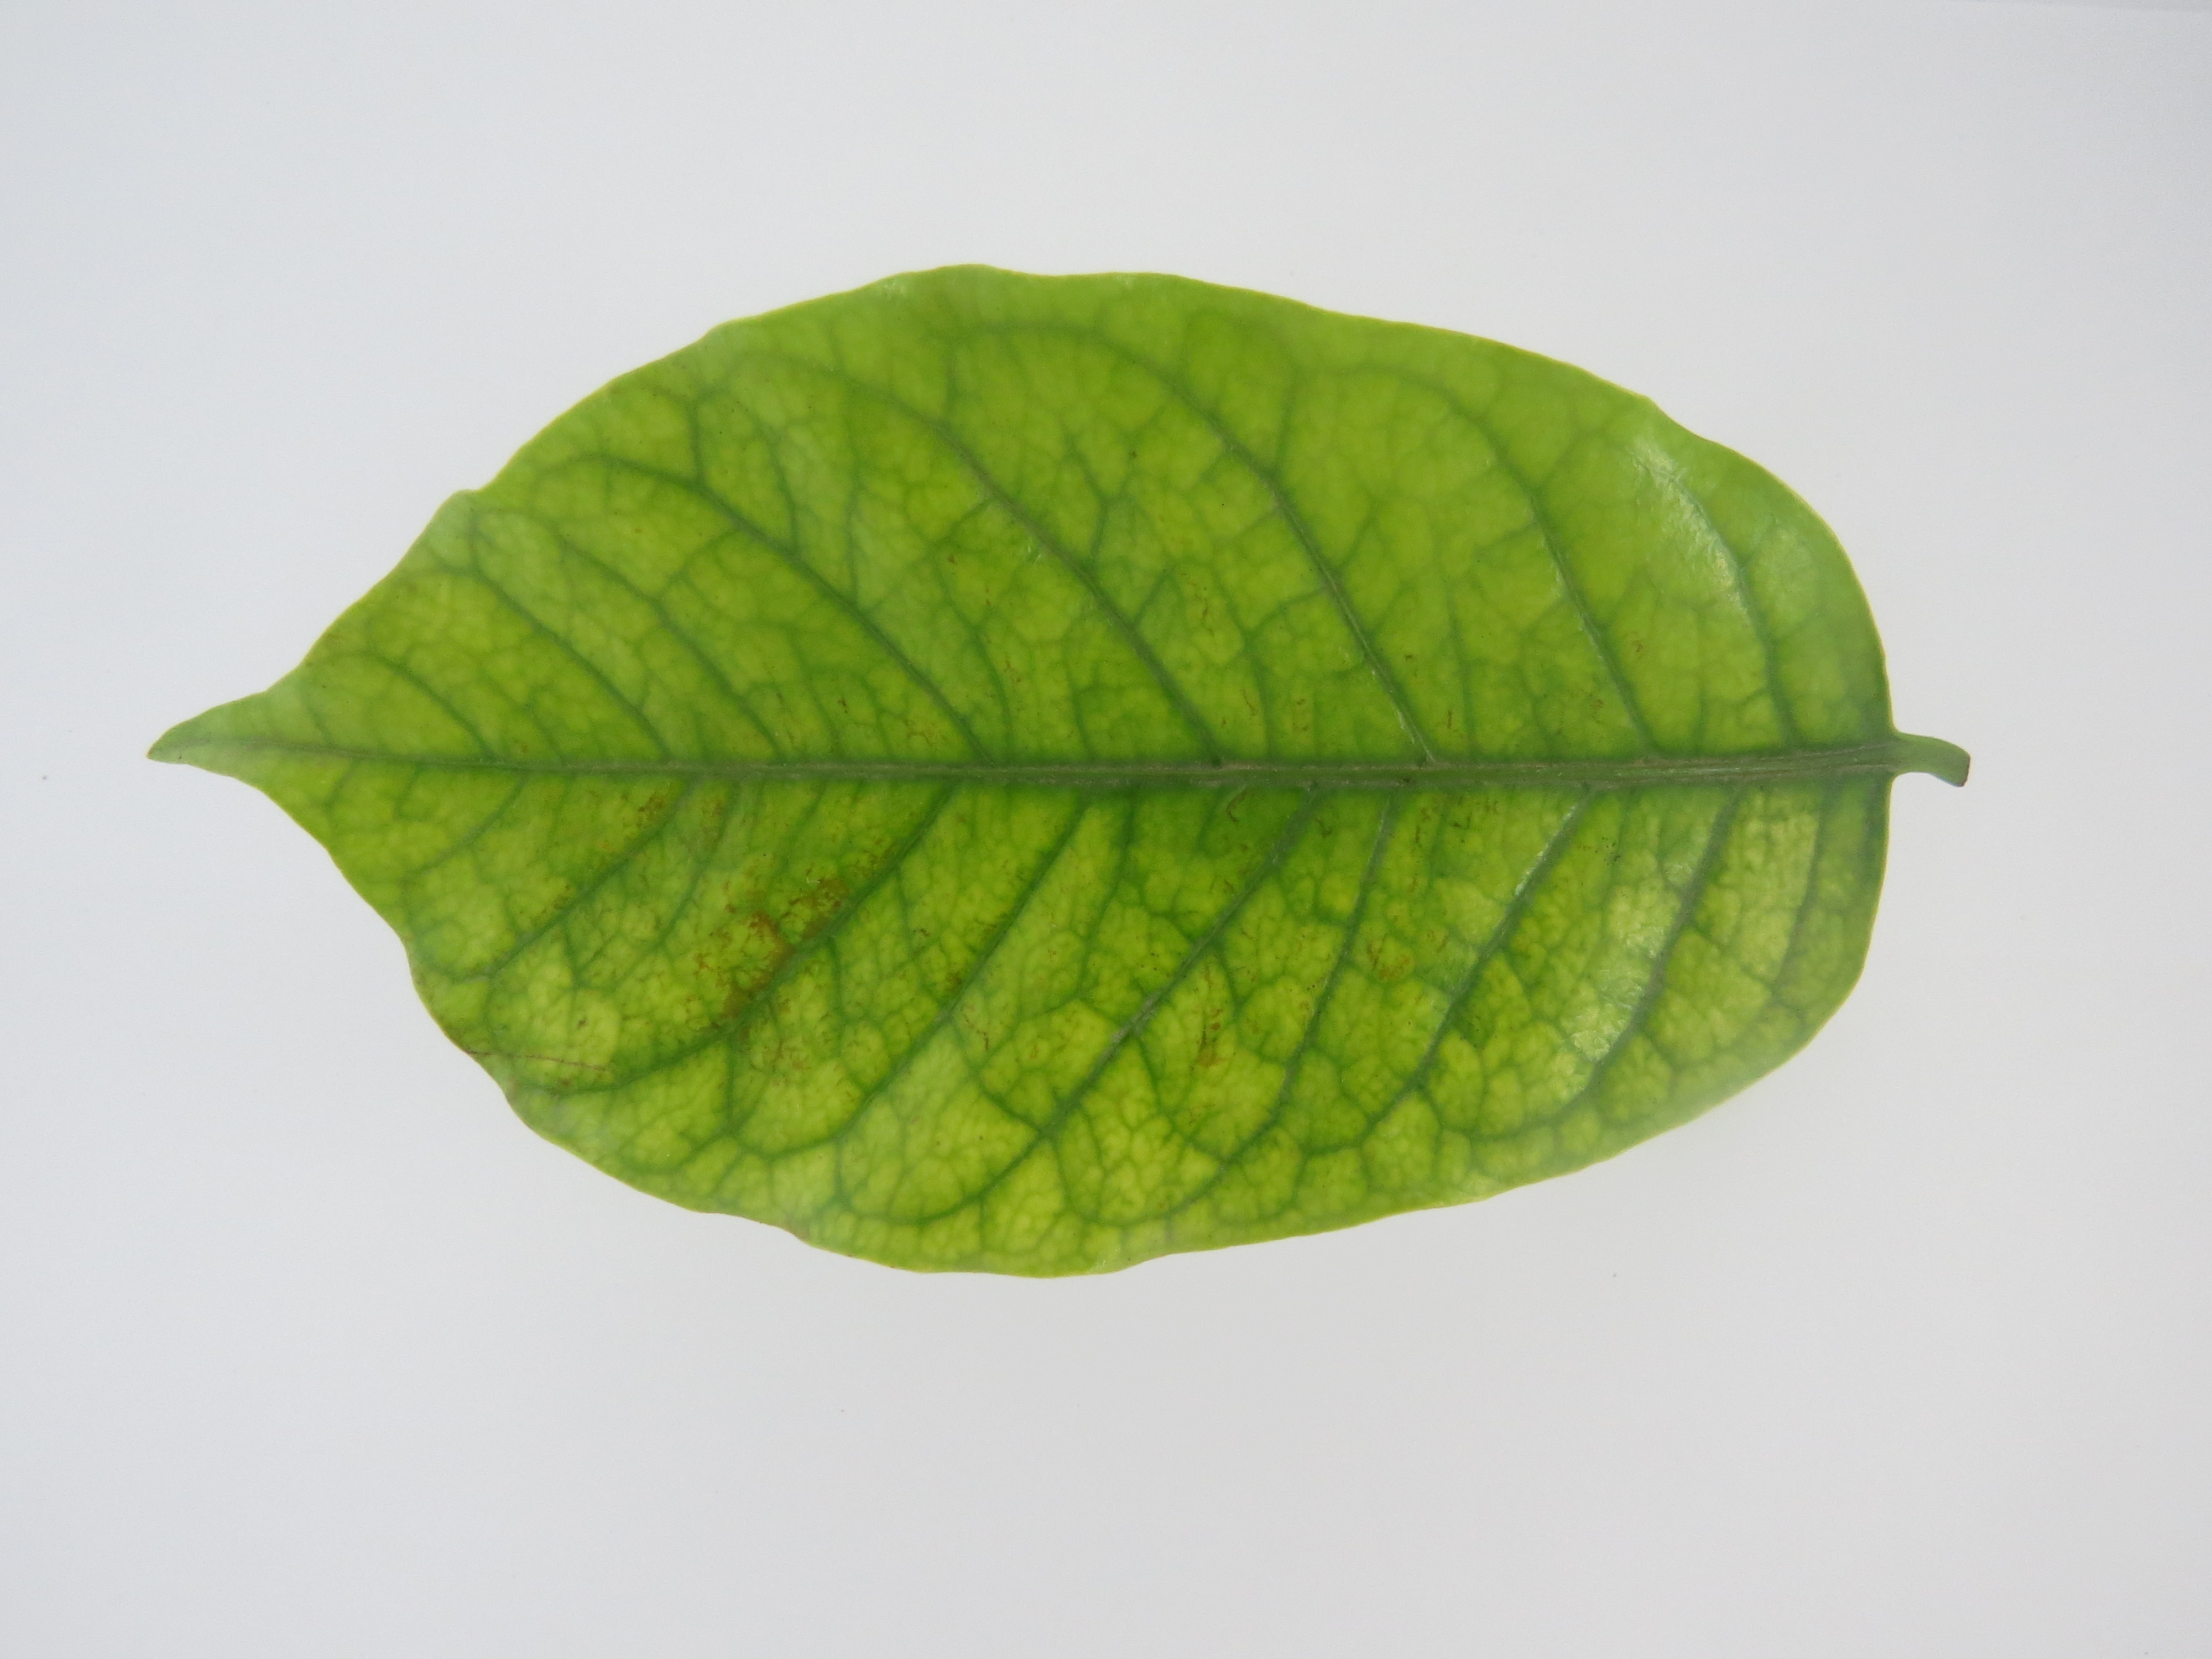
Label: magnesium-Mg